Brandon Browner

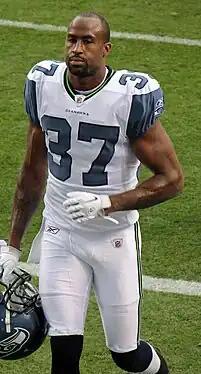
Browner with the Seattle Seahawks in 2011

Brandon Kemar Browner (born August 2, 1984) is an American former professional football player who played as a cornerback in the National Football League (NFL) for the Seattle Seahawks, New England Patriots, and New Orleans Saints, and in the Canadian Football League (CFL) for the Calgary Stampeders. He played college football for the Oregon State Beavers before signing with the Denver Broncos as an undrafted free agent in 2005.